Daniel and the Lion (Bernini)

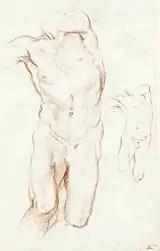
Studies for the statue in Leipzig

Gian Lorenzo Bernini began to work in the chapel in 1652 for Fabio Chigi, the cardinal-priest of the basilica. His patron was elected pope under the name of Alexander VII in 1655 giving a fresh impetus for the reconstruction of the funerary chapel. At the time the two niches at the sides of the main altar were still empty while the other two on the left and right of the entrance were filled with the statues of Lorenzetto created after Raphael's design: Jonah and the Whale and Elijah.